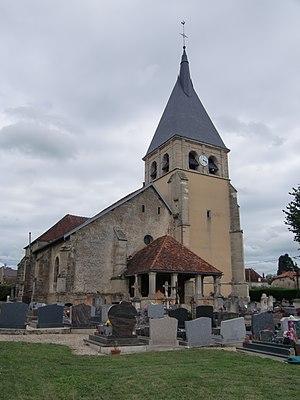
Eglise de Ville-sur-Terre (Aube, Champagne, France)
Cet article recense les monuments historiques de l'Aube, en France.
L'église Saint-Pierre-ès-Liens est une église située à Ville-sur-Terre, en France.
Ville-sur-Terre est une commune française, située dans le département de l'Aube en région Grand Est.